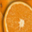
Label: orange